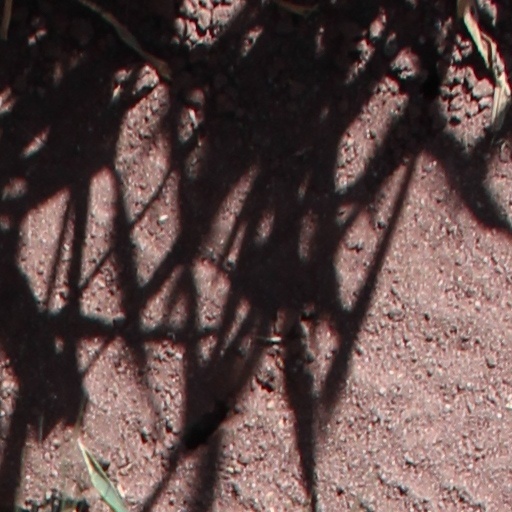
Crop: wheat